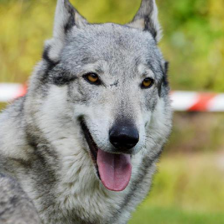
Label: animals